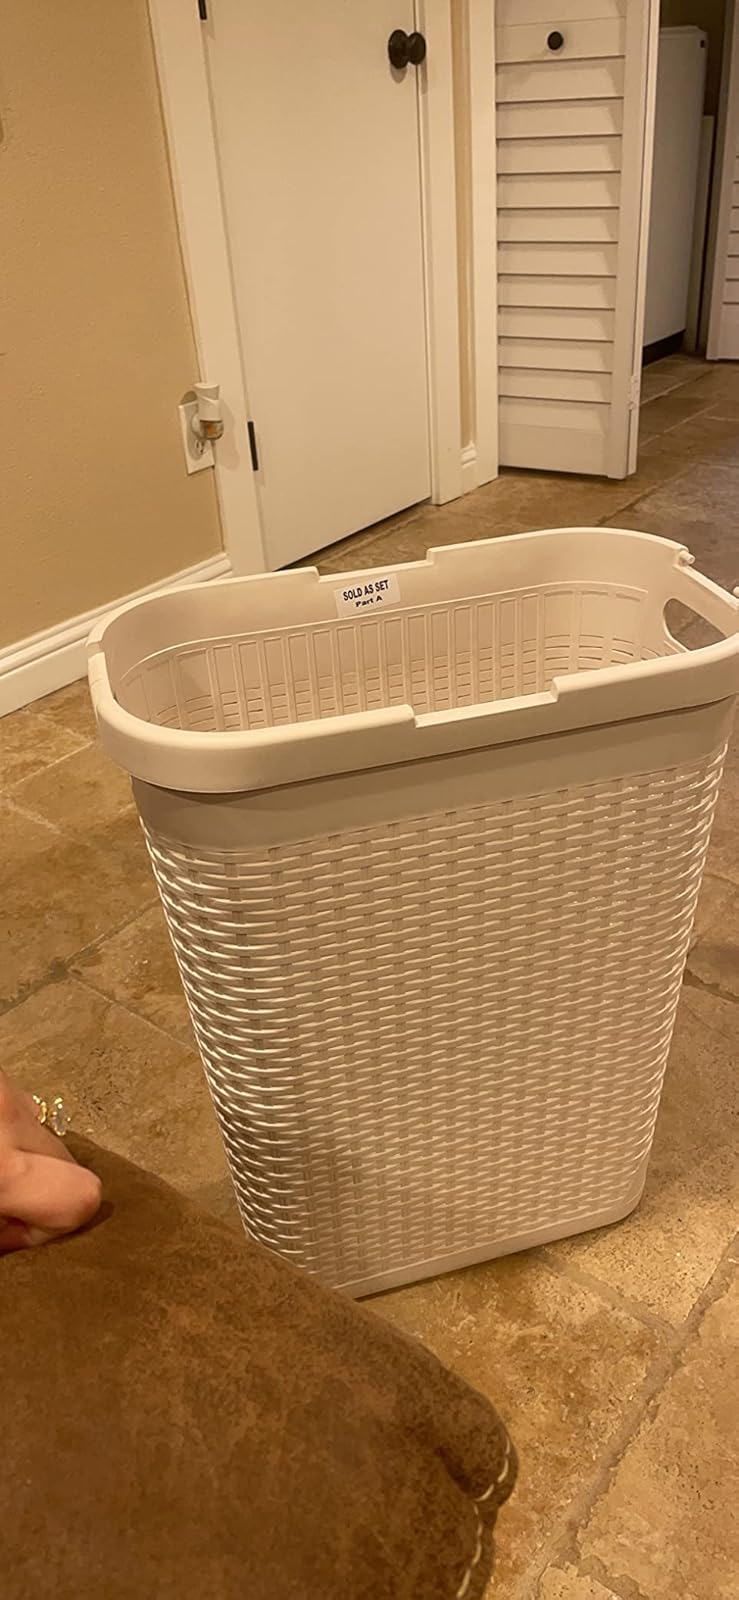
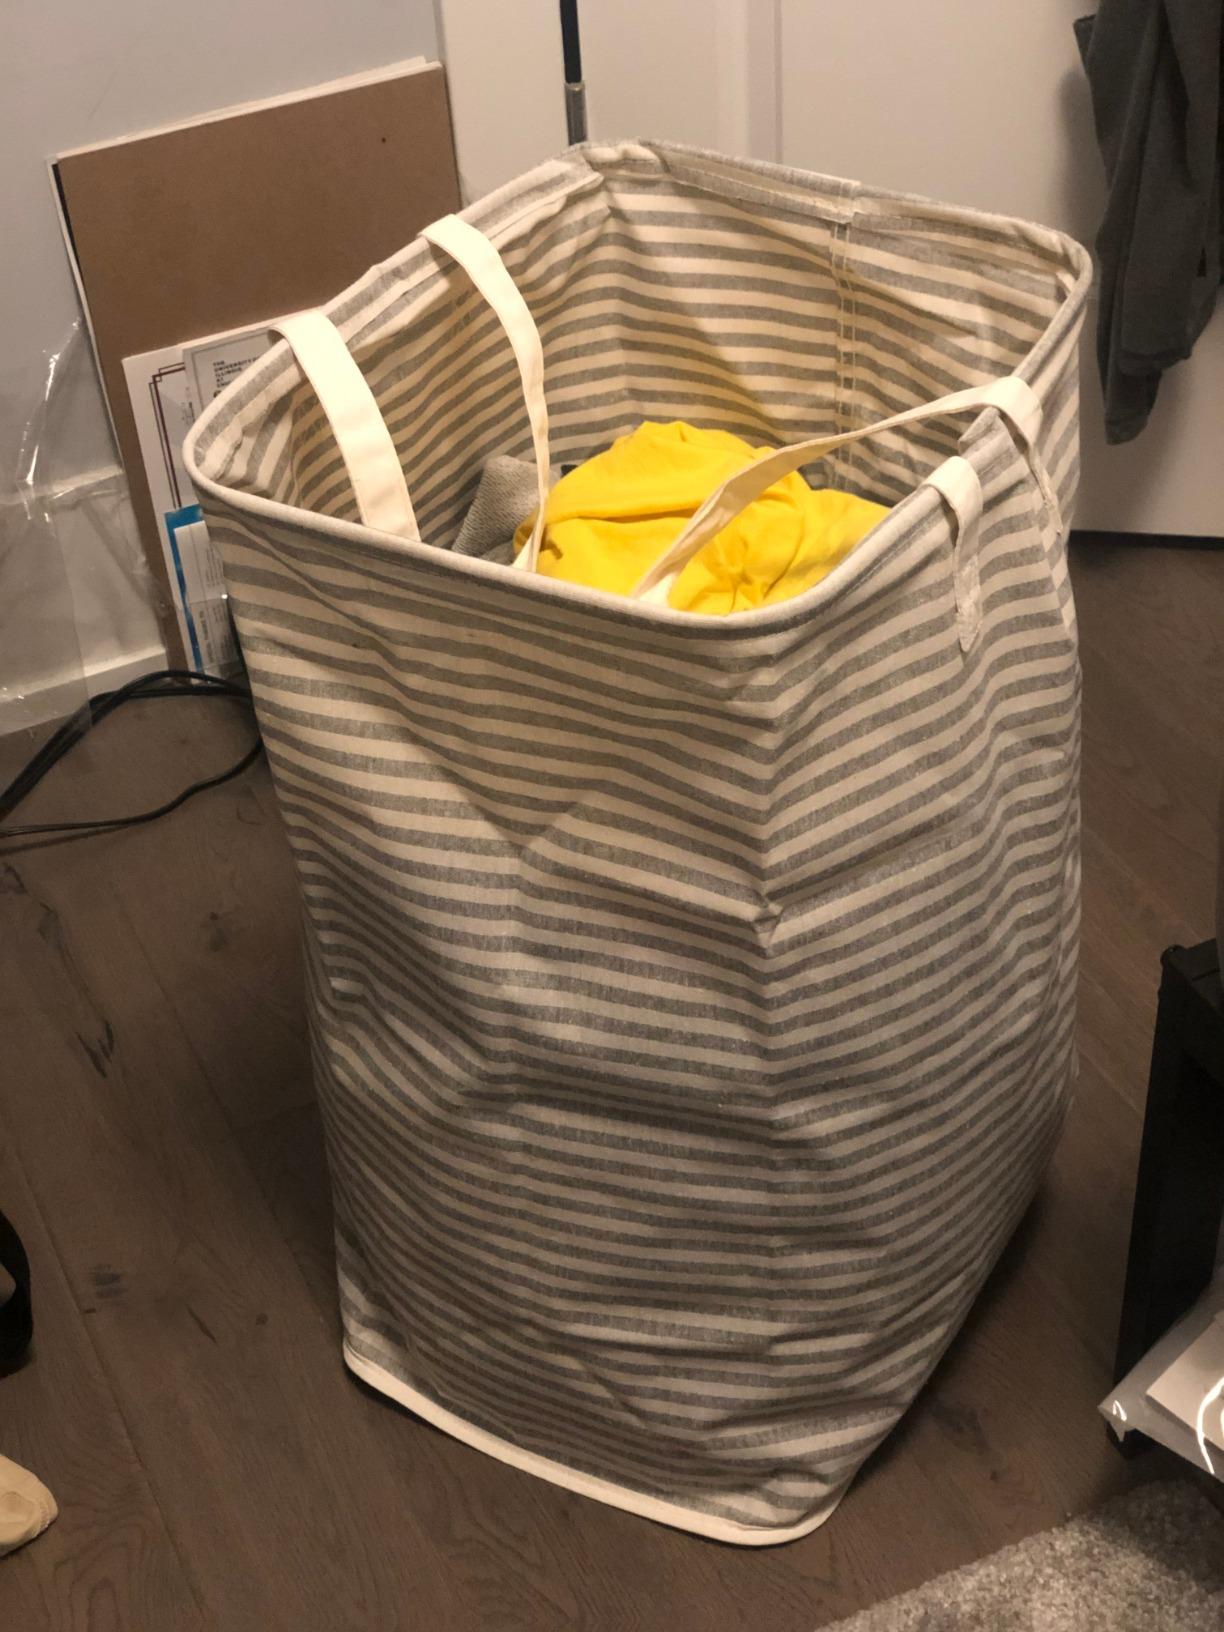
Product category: items_hamper
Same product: no